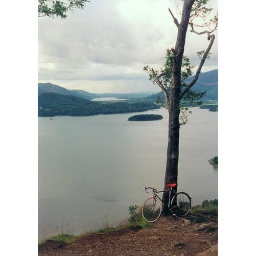
from surprise view derwent water and bassenthwaite lakewith my old trusty steed leaning against a tree